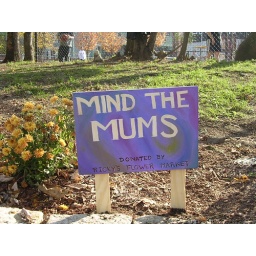
The sign features original art by a Somerville dog owner.